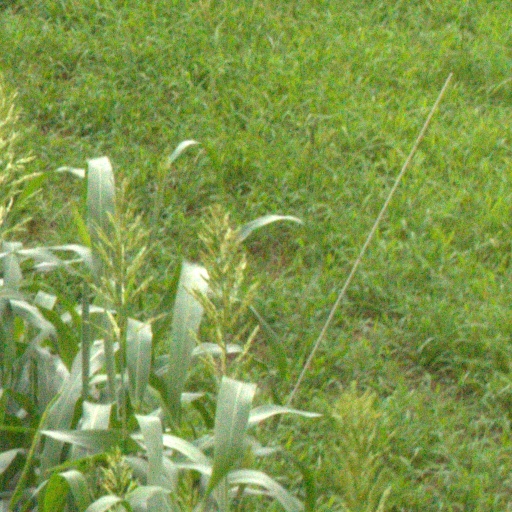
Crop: sorghum